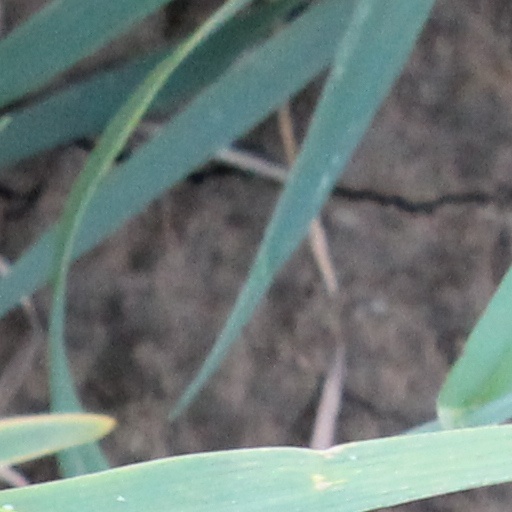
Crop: wheat